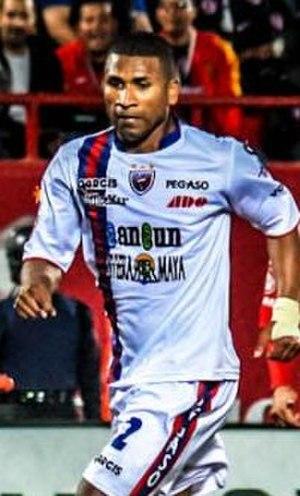
Jorge Daniel Guagua Tamayo, né le 28 septembre 1981 à Esmeraldas, est un footballeur équatorien. Il joue au poste de défenseur avec l'équipe d'Équateur et le club du 9 de Octubre. Il mesure 1,77 m.